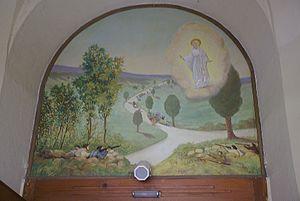
Victor Harnisch dit le « capitaine Harnisch » est un instituteur et officier de réserve du pays de Montbéliard. Il participe, à la tête du 3ᵉ et 6ᵉ bataillon du régiment FFI dit « du Lomont », à tous les combats engagés dans le maquis du même nom d’août à novembre 1944.